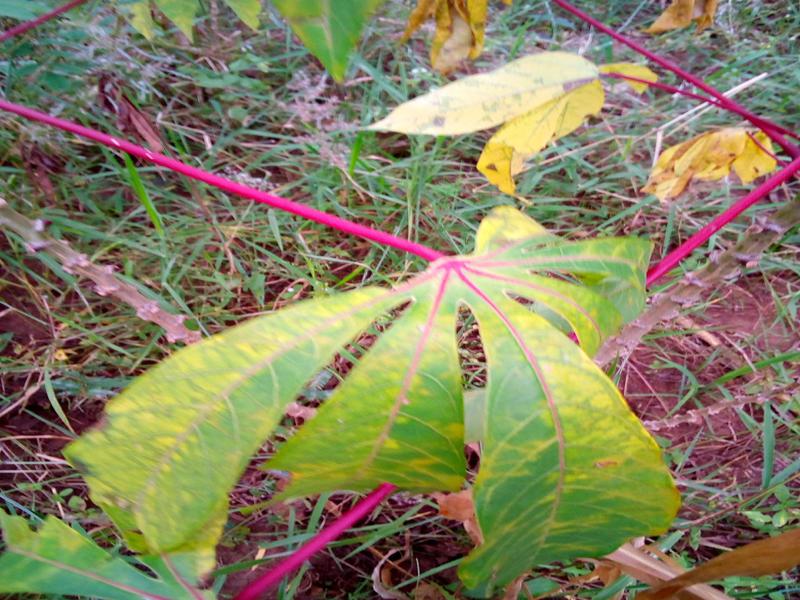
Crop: cassava
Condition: brown_streak_disease